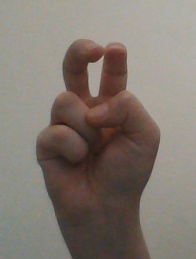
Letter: toot